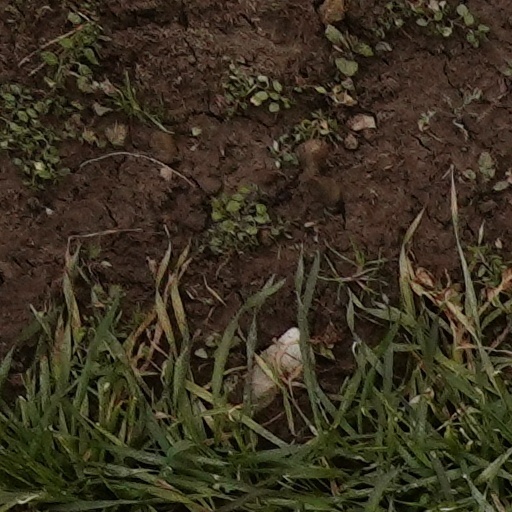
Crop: wheat